John Macleod (physiologist)

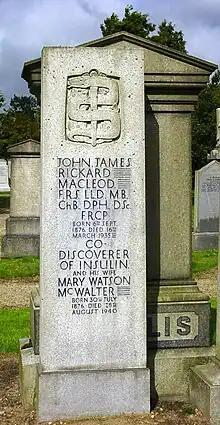
Grave of Macleod and his wife at Aberdeen cemetery

Macleod returned to Scotland in 1928 to become Regius Professor of Physiology at the University of Aberdeen (in succession to his former teacher, John Alexander MacWilliam who retired in 1927) and later Dean of the University of Aberdeen Medical Faculty. Between 1929 and 1933 he was also a member of the Medical Research Council.